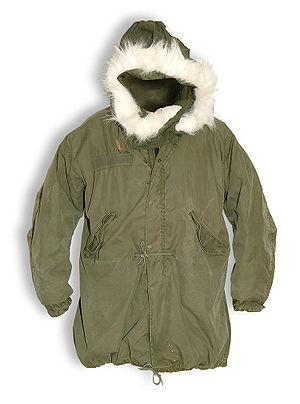
Un parka est un vêtement qui se porte par-dessus les autres pour aller à l'extérieur. Il est destiné à la lutte contre le froid et les intempéries, il est donc épais ou fourré et coupe-vent ou imperméable.